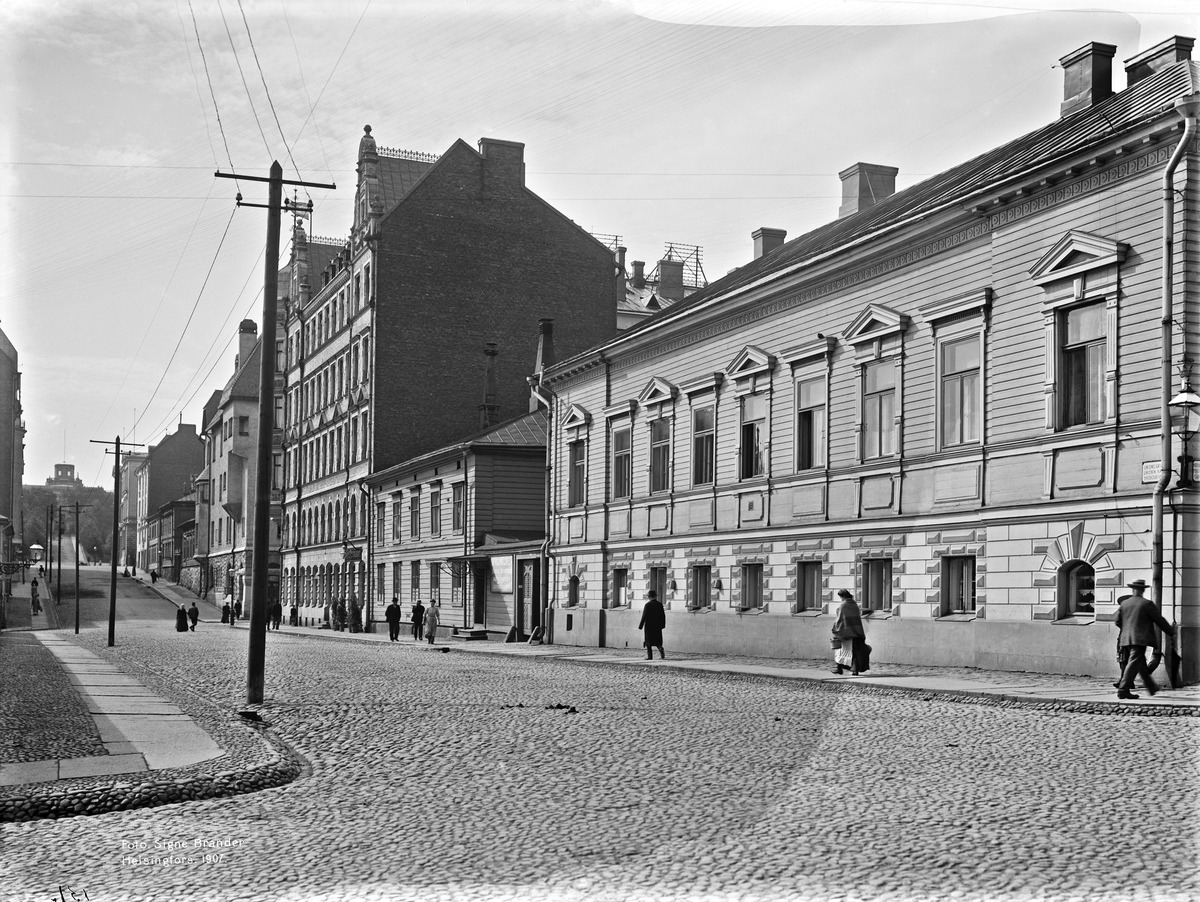
Unioninkatu 18, 16, 14, 12
sisällön kuvaus: Unioninkatu 18, 16, 14, 12. mustavalkoinen
Kuvaaja: Brander, Signe, valokuvaaja
Ajankohta: kuvausaika 1907
Paikka: Suomi, Uusimaa, Helsinki, Kaartinkaupunki Helsinki, Unioninkatu 18, 16, 14, 12
Aiheet: puurakennukset, jalankulkijat